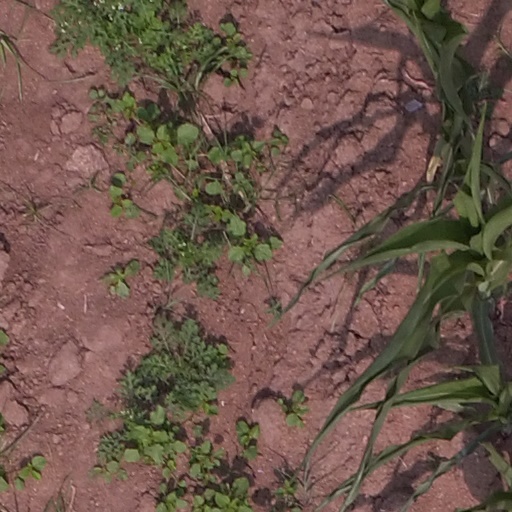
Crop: maize; corn